Bernard Blossac

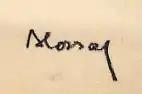
Signature of Bernard Blossac

Bernard de La Bourdonnaye-Blossac was born April 29, 1917, in Neuilly-sur-Seine.